Laura Briggs

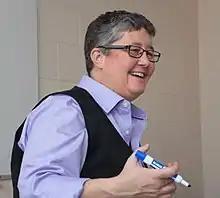

Laura Briggs is a feminist critic and historian of reproductive politics and US empire. She works on transnational and transracial adoption and the relationship between race, sex, gender, and US imperialism. Her 2012 book "Somebody's Children: The Politics of Transracial and Transnational Adoption" won the James A. Rawley Prize from the Organization of American Historians for best book on the history of US race relations and has been featured on numerous college syllabi in the US and Canada. Briggs serves as professor and chair of the Women, Gender, and Sexuality Studies program at the University of Massachusetts Amherst.